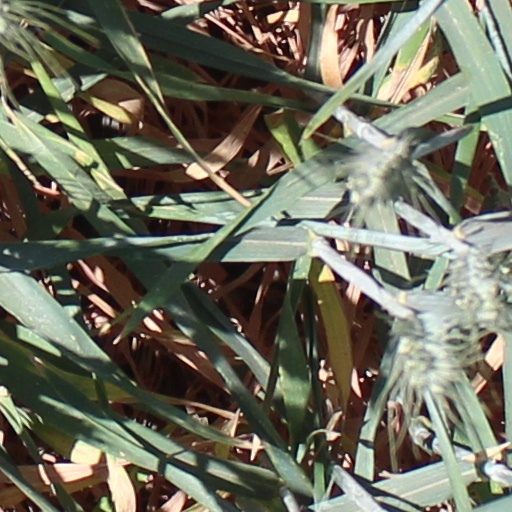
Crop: wheat